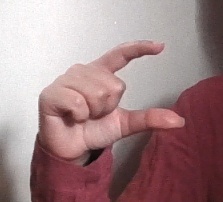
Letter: dal